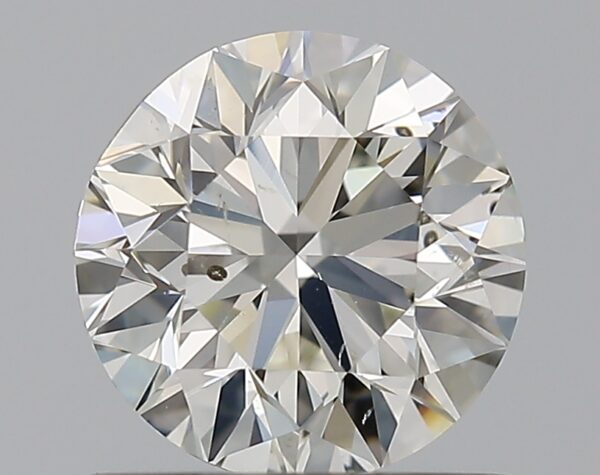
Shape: round
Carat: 0.9
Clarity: SI1
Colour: J
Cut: VG
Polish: EX
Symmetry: VG
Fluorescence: N
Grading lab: GIA
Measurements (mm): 6 x 6.07 x 3.88